Green Point Stadium

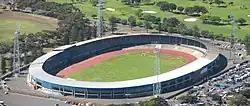
Aerial view of the old Green Point Stadium, before being converted into the Green Point Athletics Stadium in 2007.

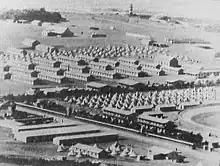
The beginnings of the old Green Point Stadium during the Second Boer War. The old Mouille Point Lighthouse is visible in the background.

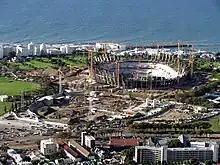
Partial demolition of the Green Point Stadium (foreground) during construction of the adjacent new Cape Town Stadium (background)

The Green Point Stadium in Cape Town, South Africa was a multi-purpose sports stadium. Opened in 1897, it had a concrete banked cycle track, also occasionally used for motorsport, with a lap distance of a third of a mile - - and inside the cycle track was an athletics track. When it first opened it had seating for 1,000 people, and could accommodate 3,000 standing spectators. Prior to its demolition in 2007, it had 18,000 seats.